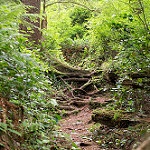
Label: forest